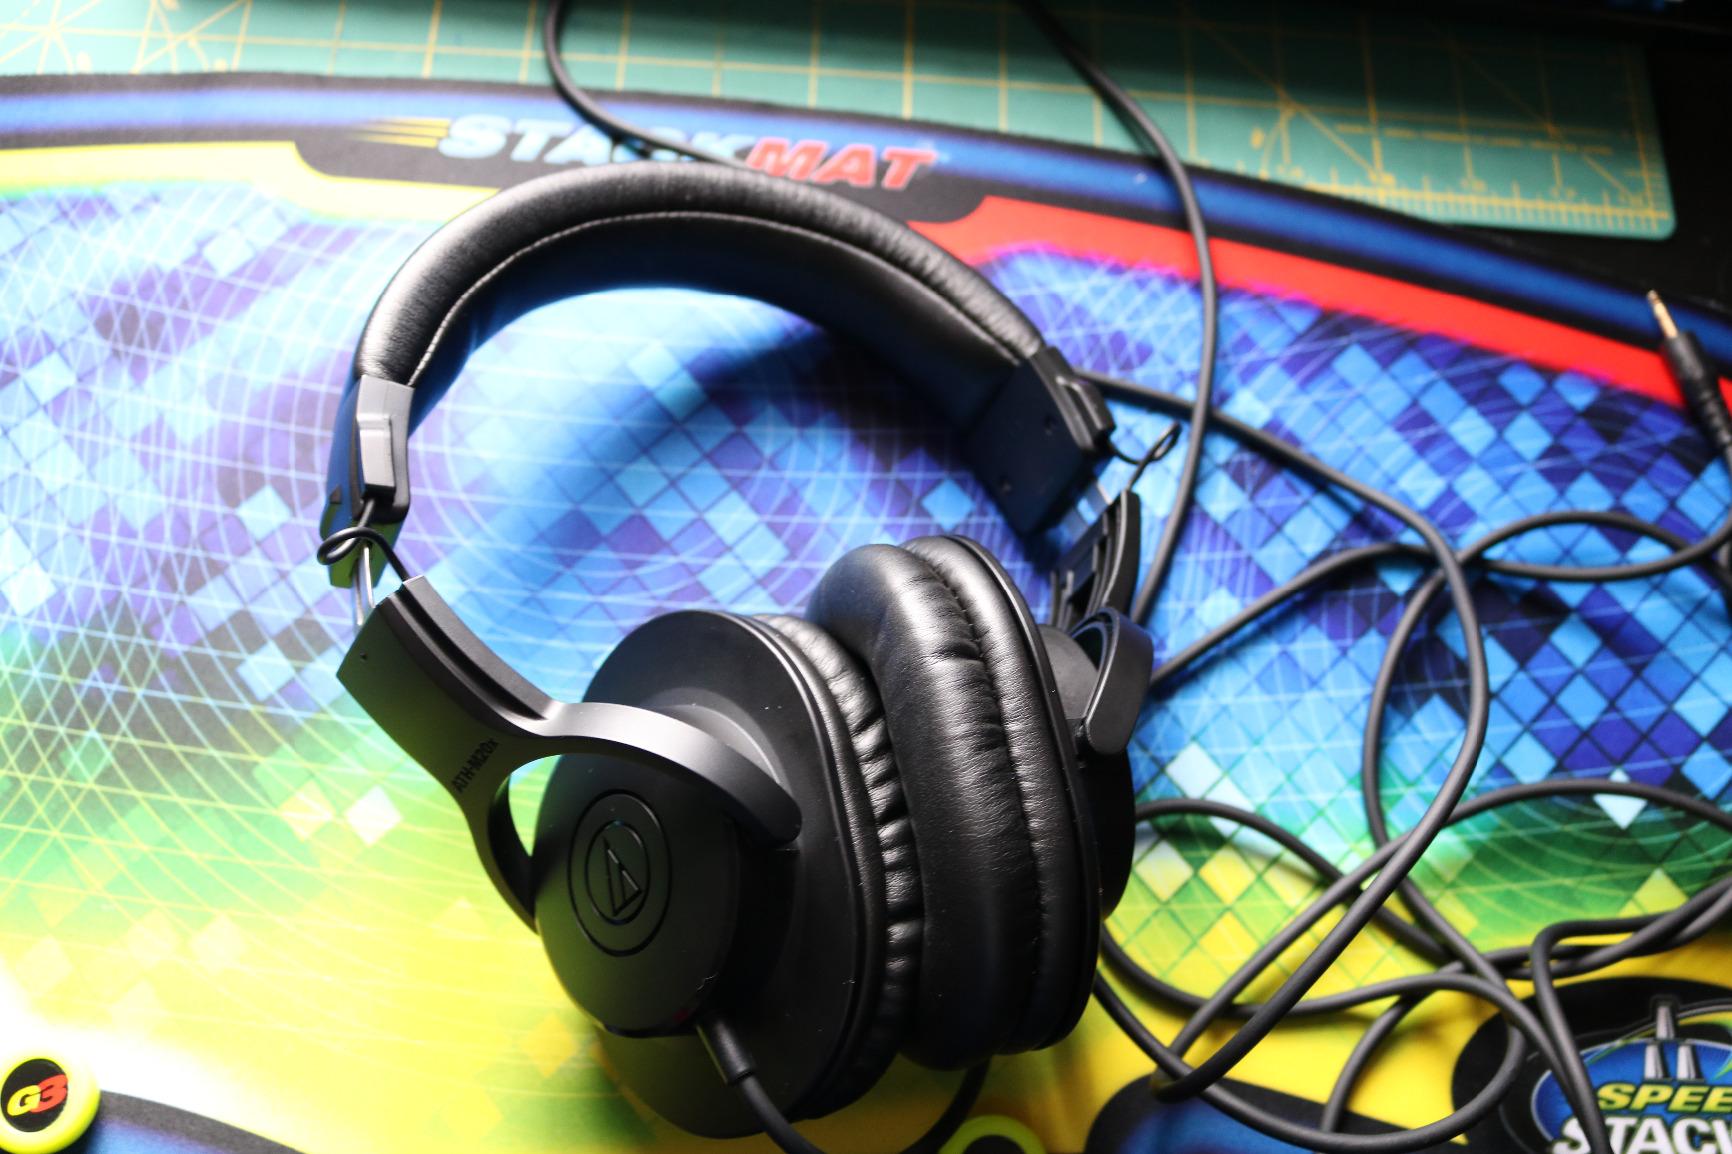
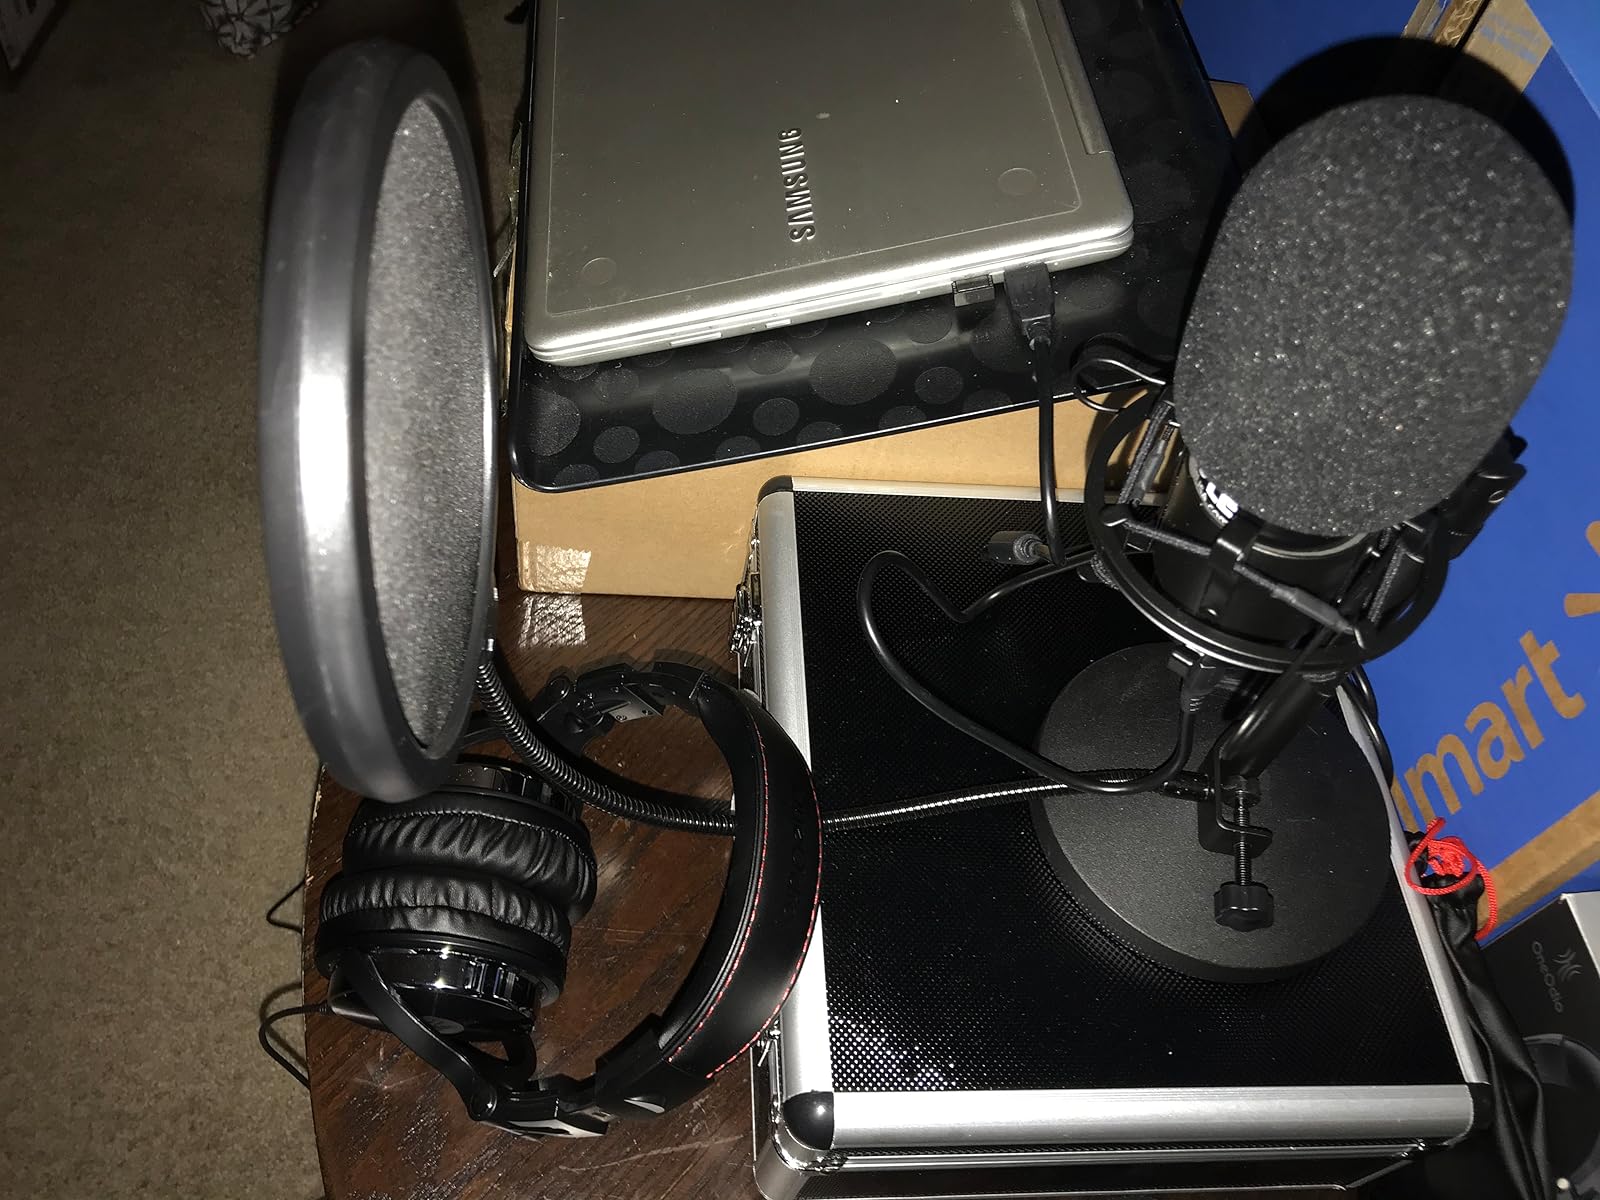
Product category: headphones
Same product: no